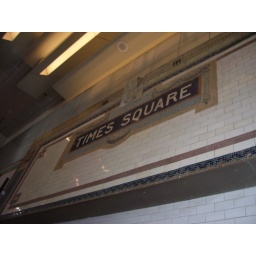
Headed deep down in the ground to catch the 7 train to the Q33 and to LGA.